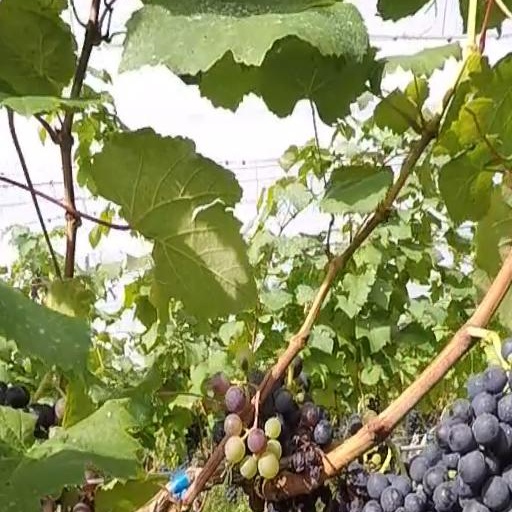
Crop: grape